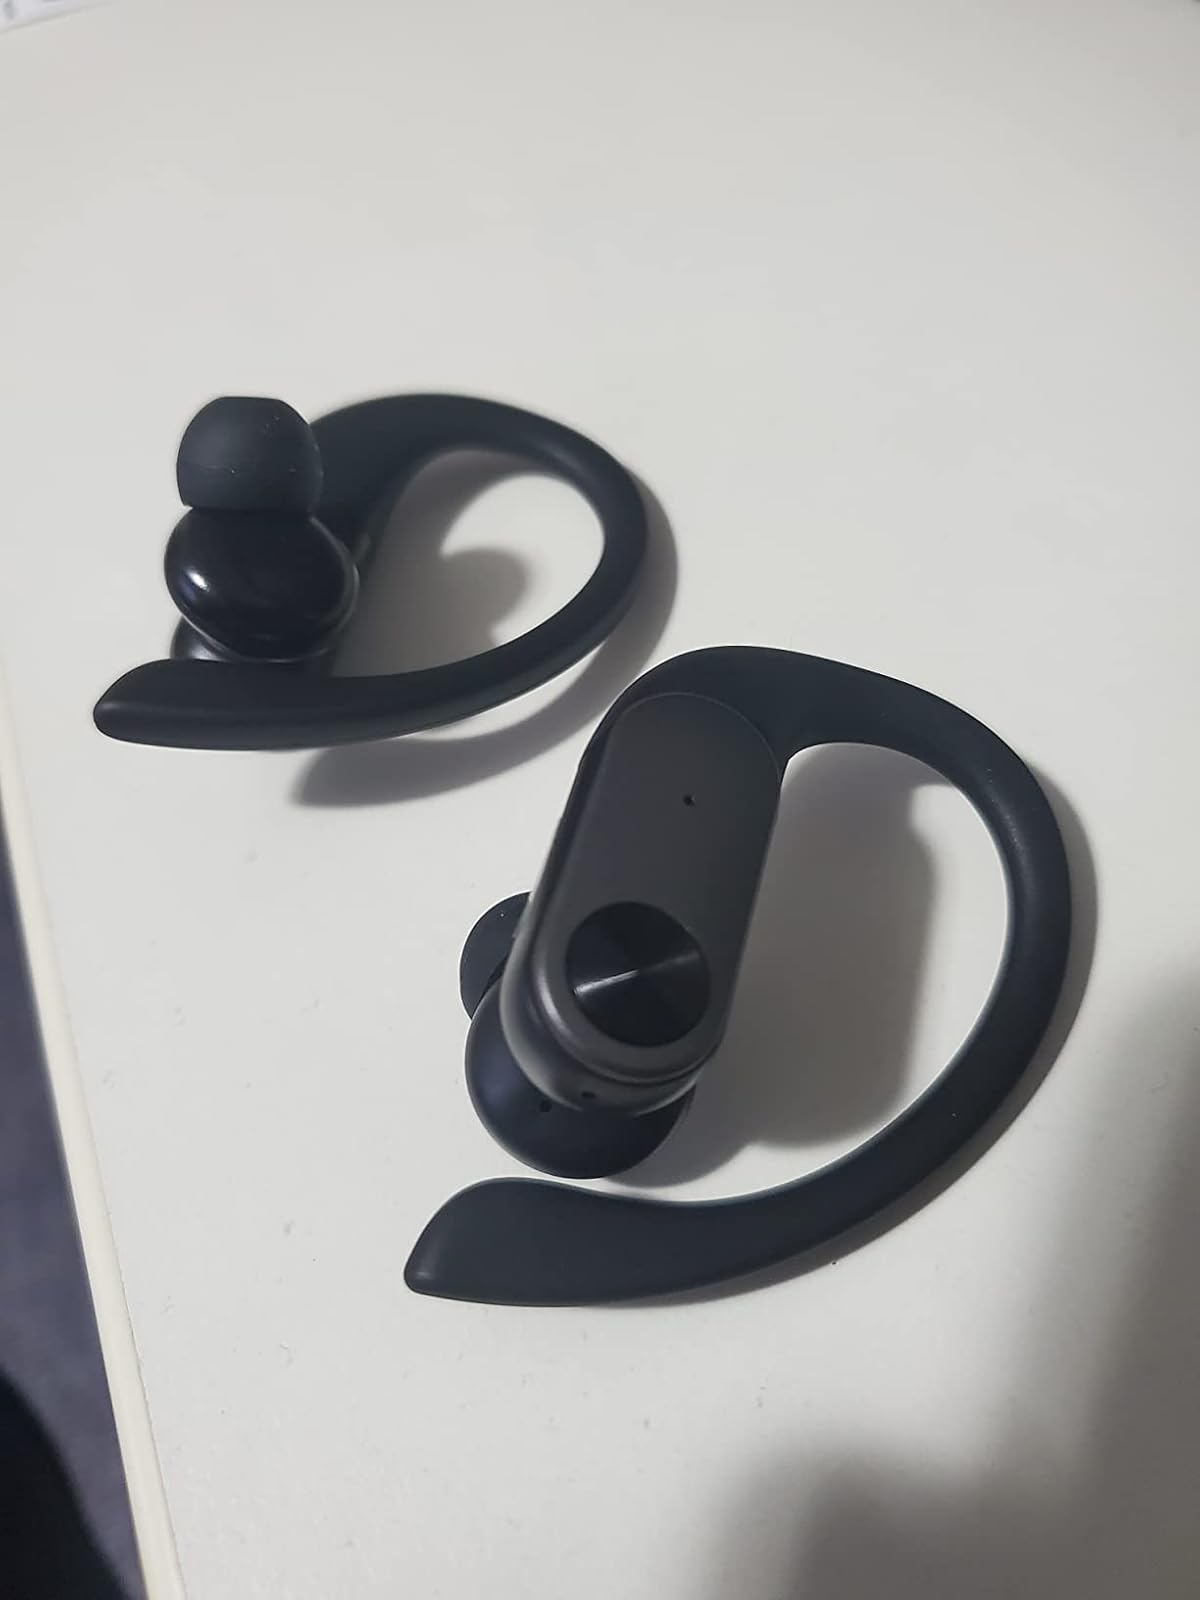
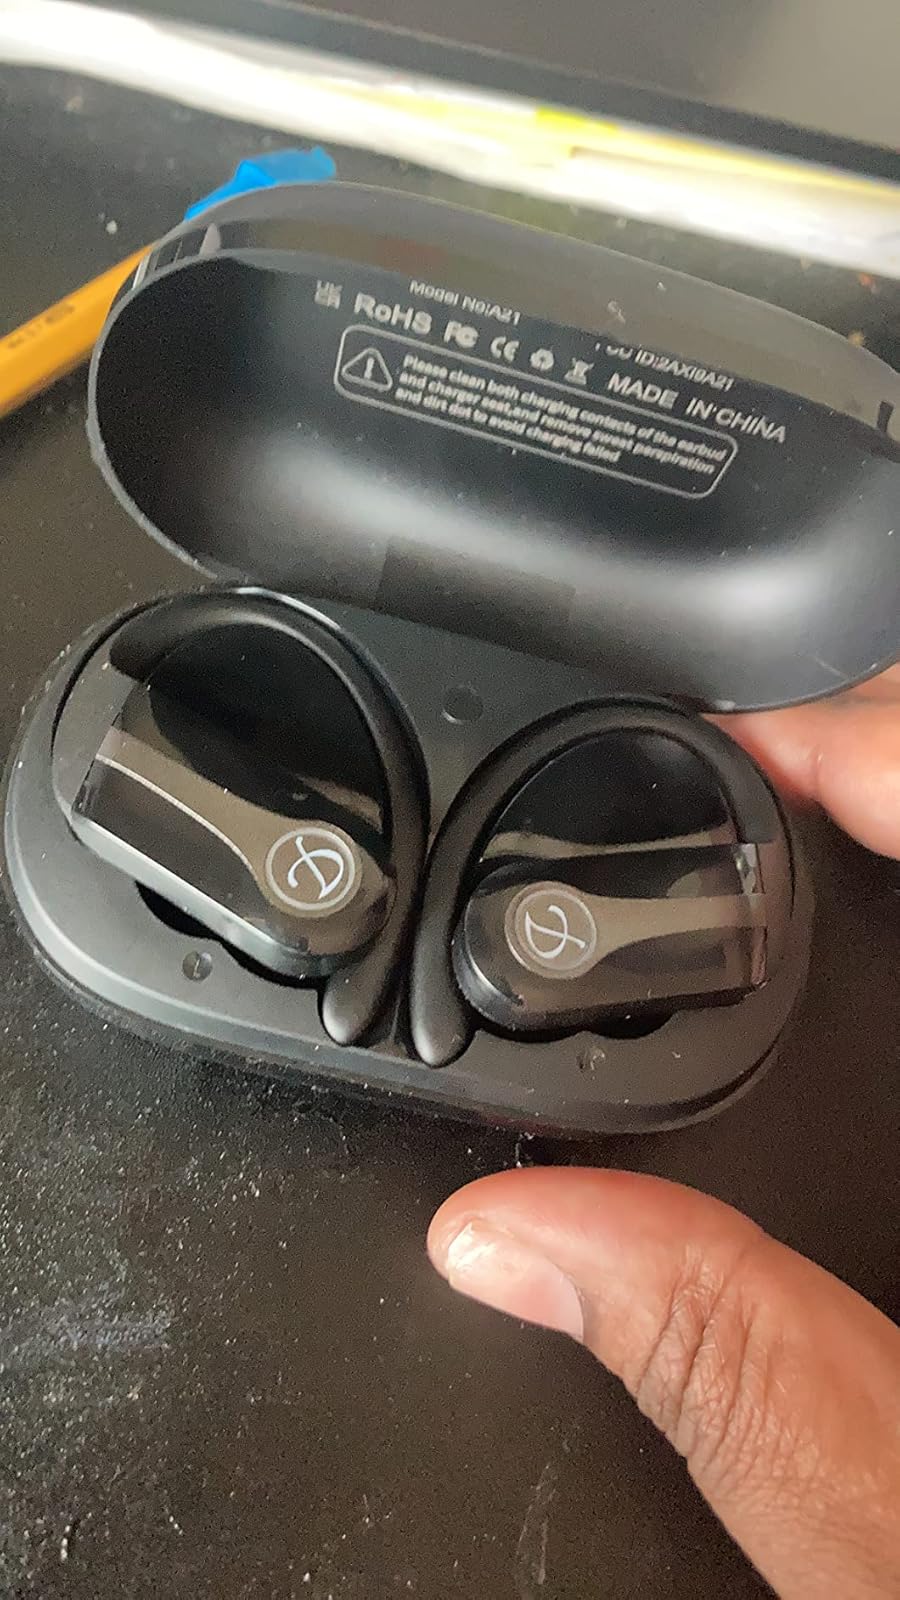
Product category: earbuds
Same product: no